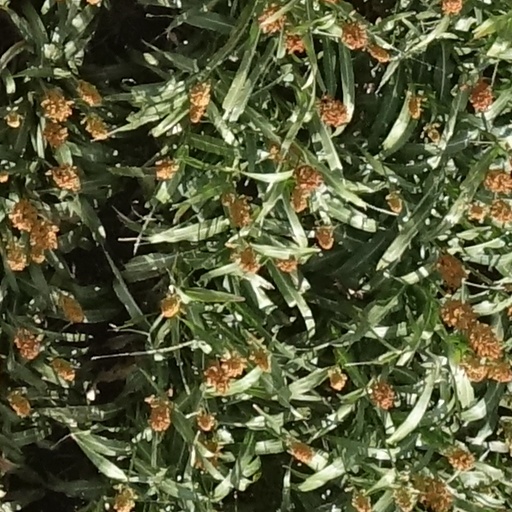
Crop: sorghum